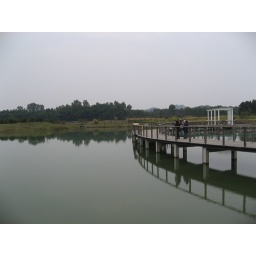
bridge over the water